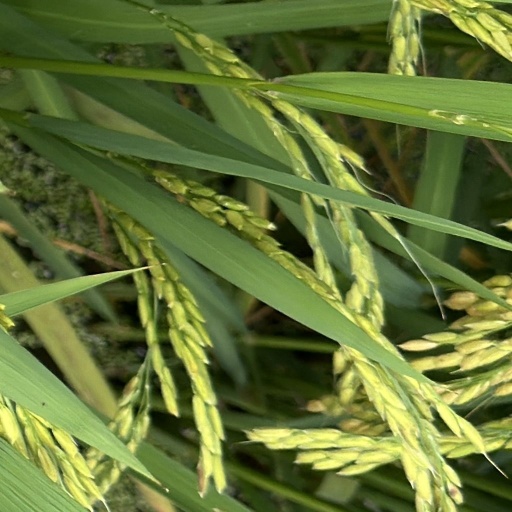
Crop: rice